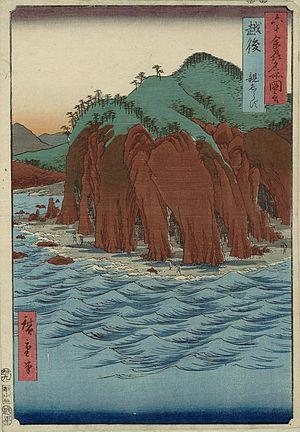
Les Vues des sites célèbres des soixante et quelques provinces du Japon forment une série d’estampes ukiyo-e du peintre Hiroshige. Publiée de 1853 à 1856 par la maison d’édition Koshihei, la série est composée de soixante-neuf estampes et d’une page de sommaire. Elle illustre soixante-huit provinces du Japon, ainsi que la capitale Edo.